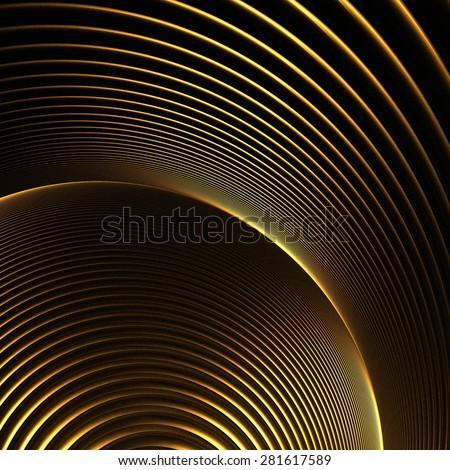
the original elegant geometric abstraction in gold colors